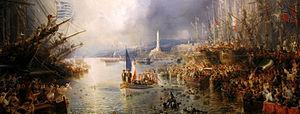
Charles-Louis-Napoléon Bonaparte, dit Louis-Napoléon Bonaparte, né le 20 avril 1808 à Paris et mort le 9 janvier 1873 à Chislehurst, est un monarque et un homme d'État français. Il est à la fois l'unique président de la Deuxième République, le premier chef d'État français élu au suffrage universel masculin, le 10 décembre 1848, le premier président de la République française, et après la proclamation de l'Empire le 2 décembre 1852, le dernier monarque du pays sous le nom de Napoléon III, empereur des Français.